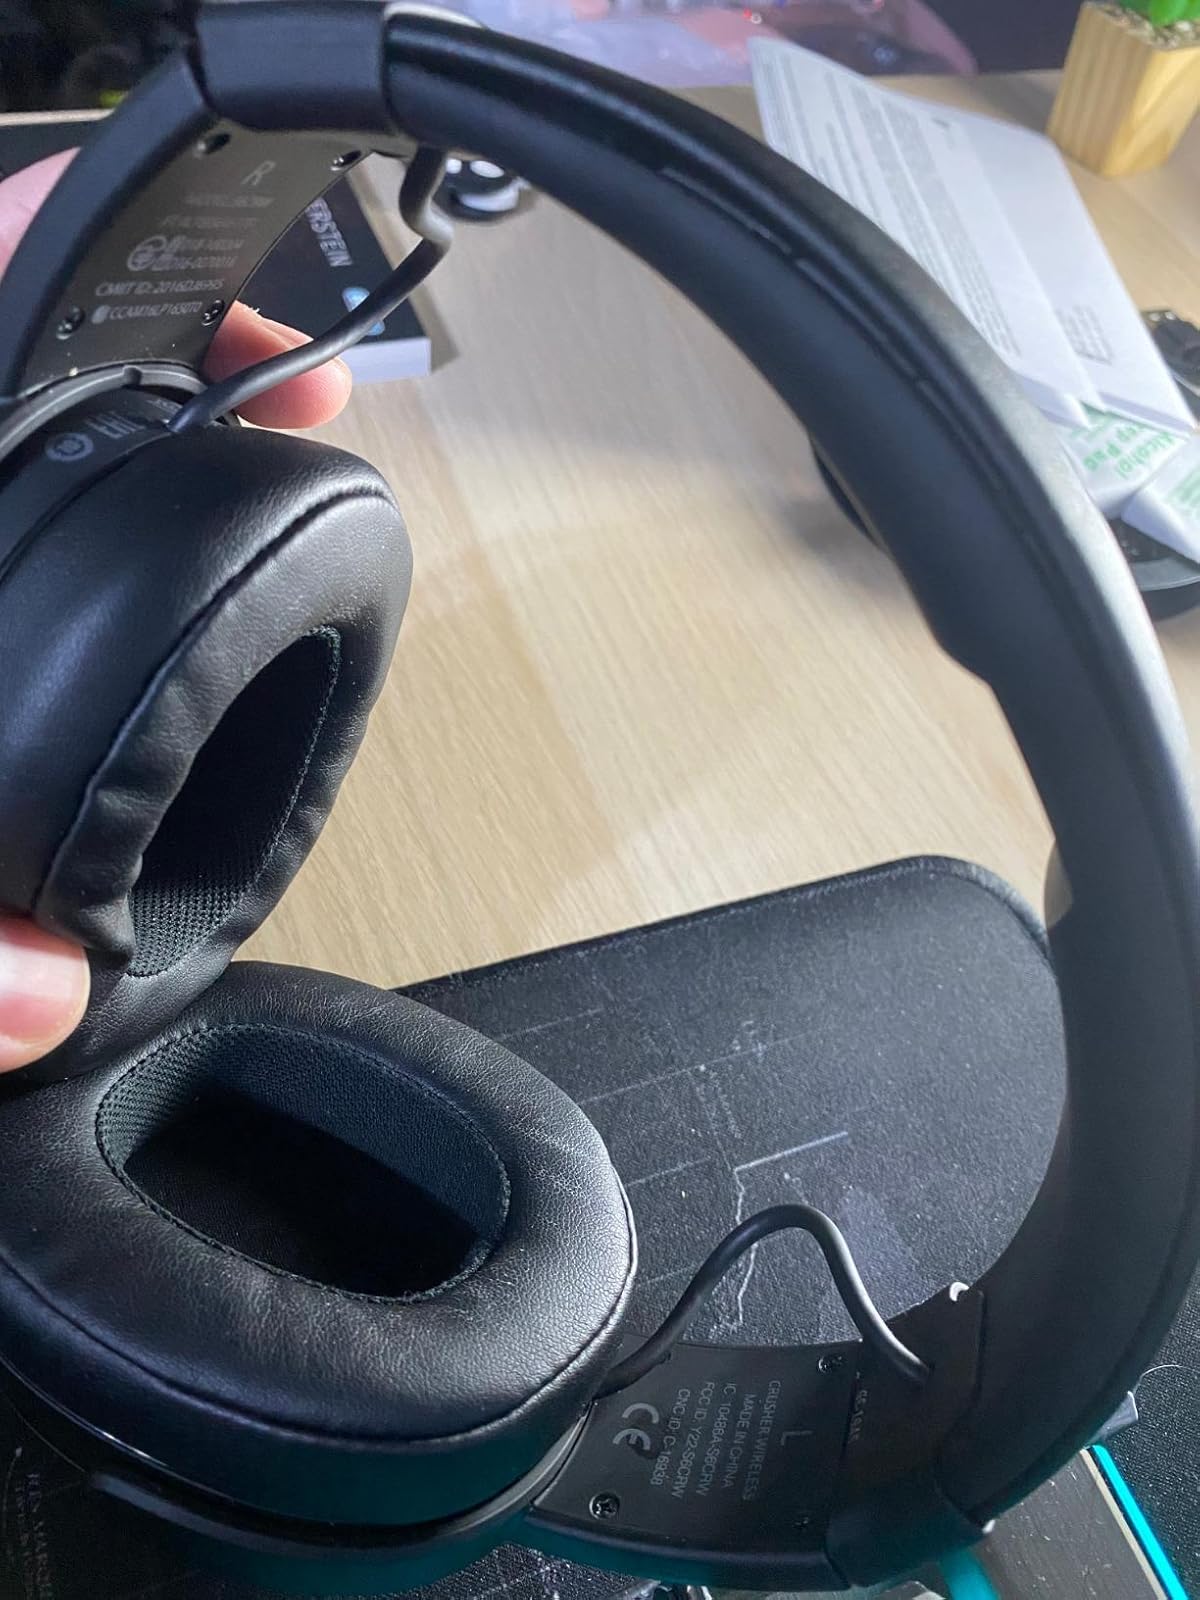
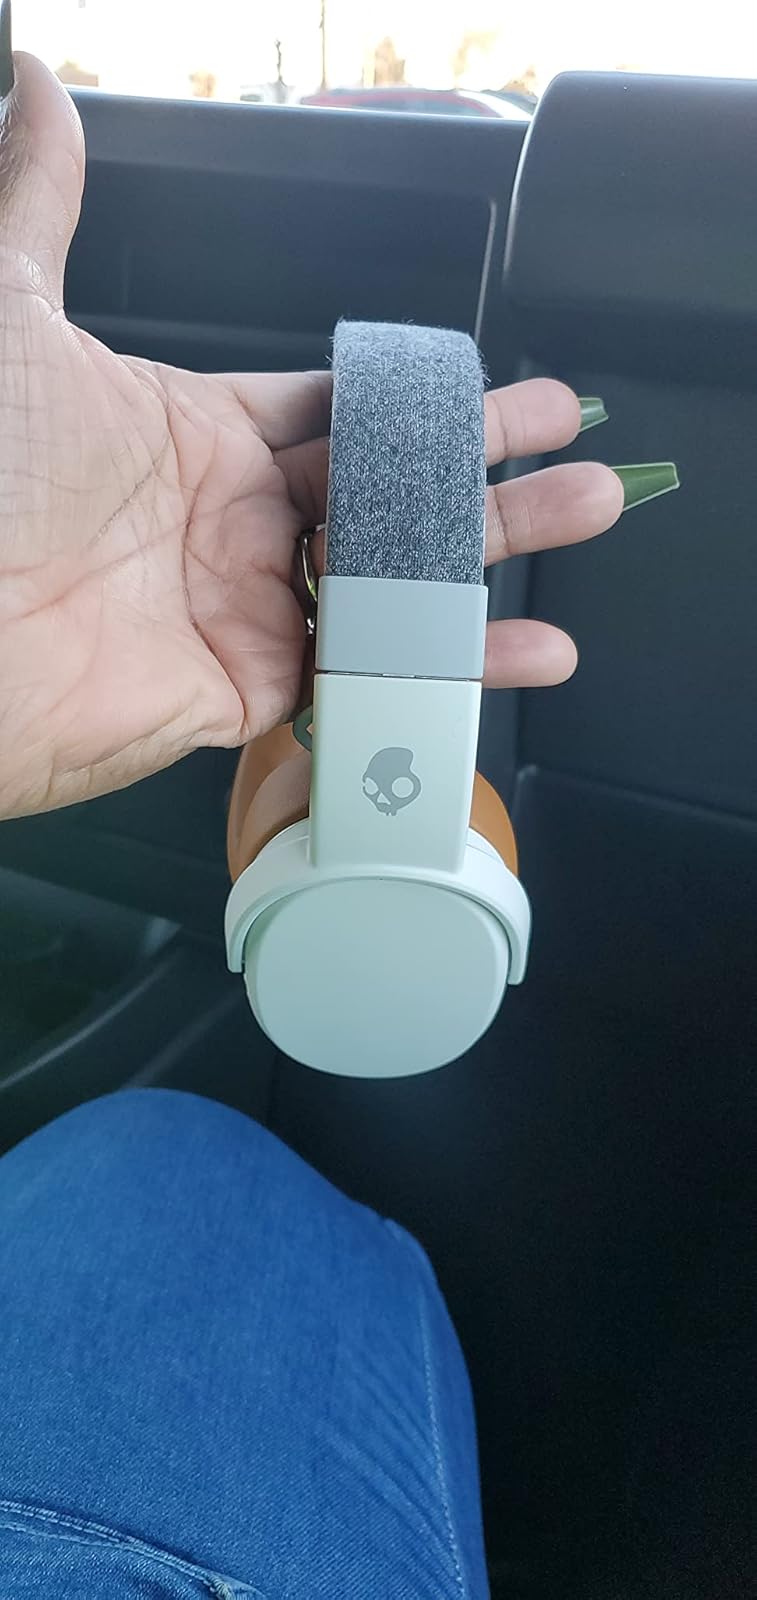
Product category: headphones
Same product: no